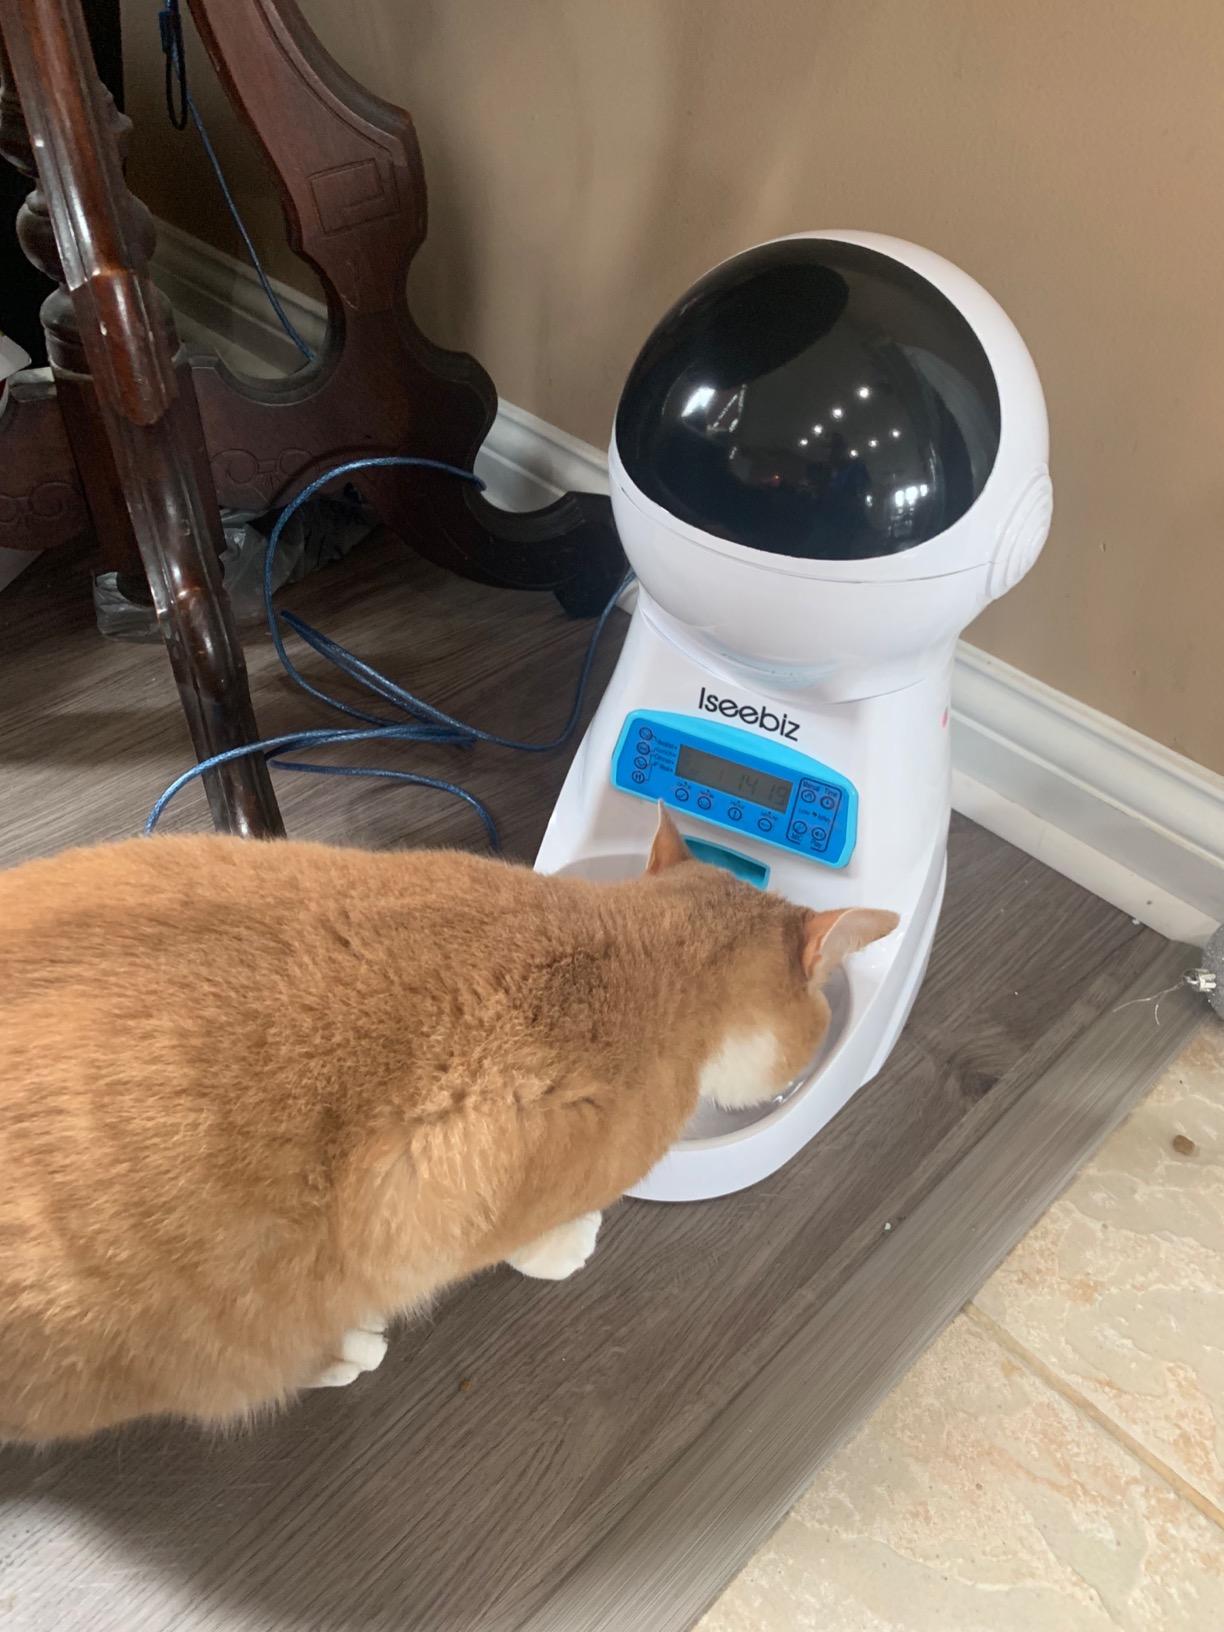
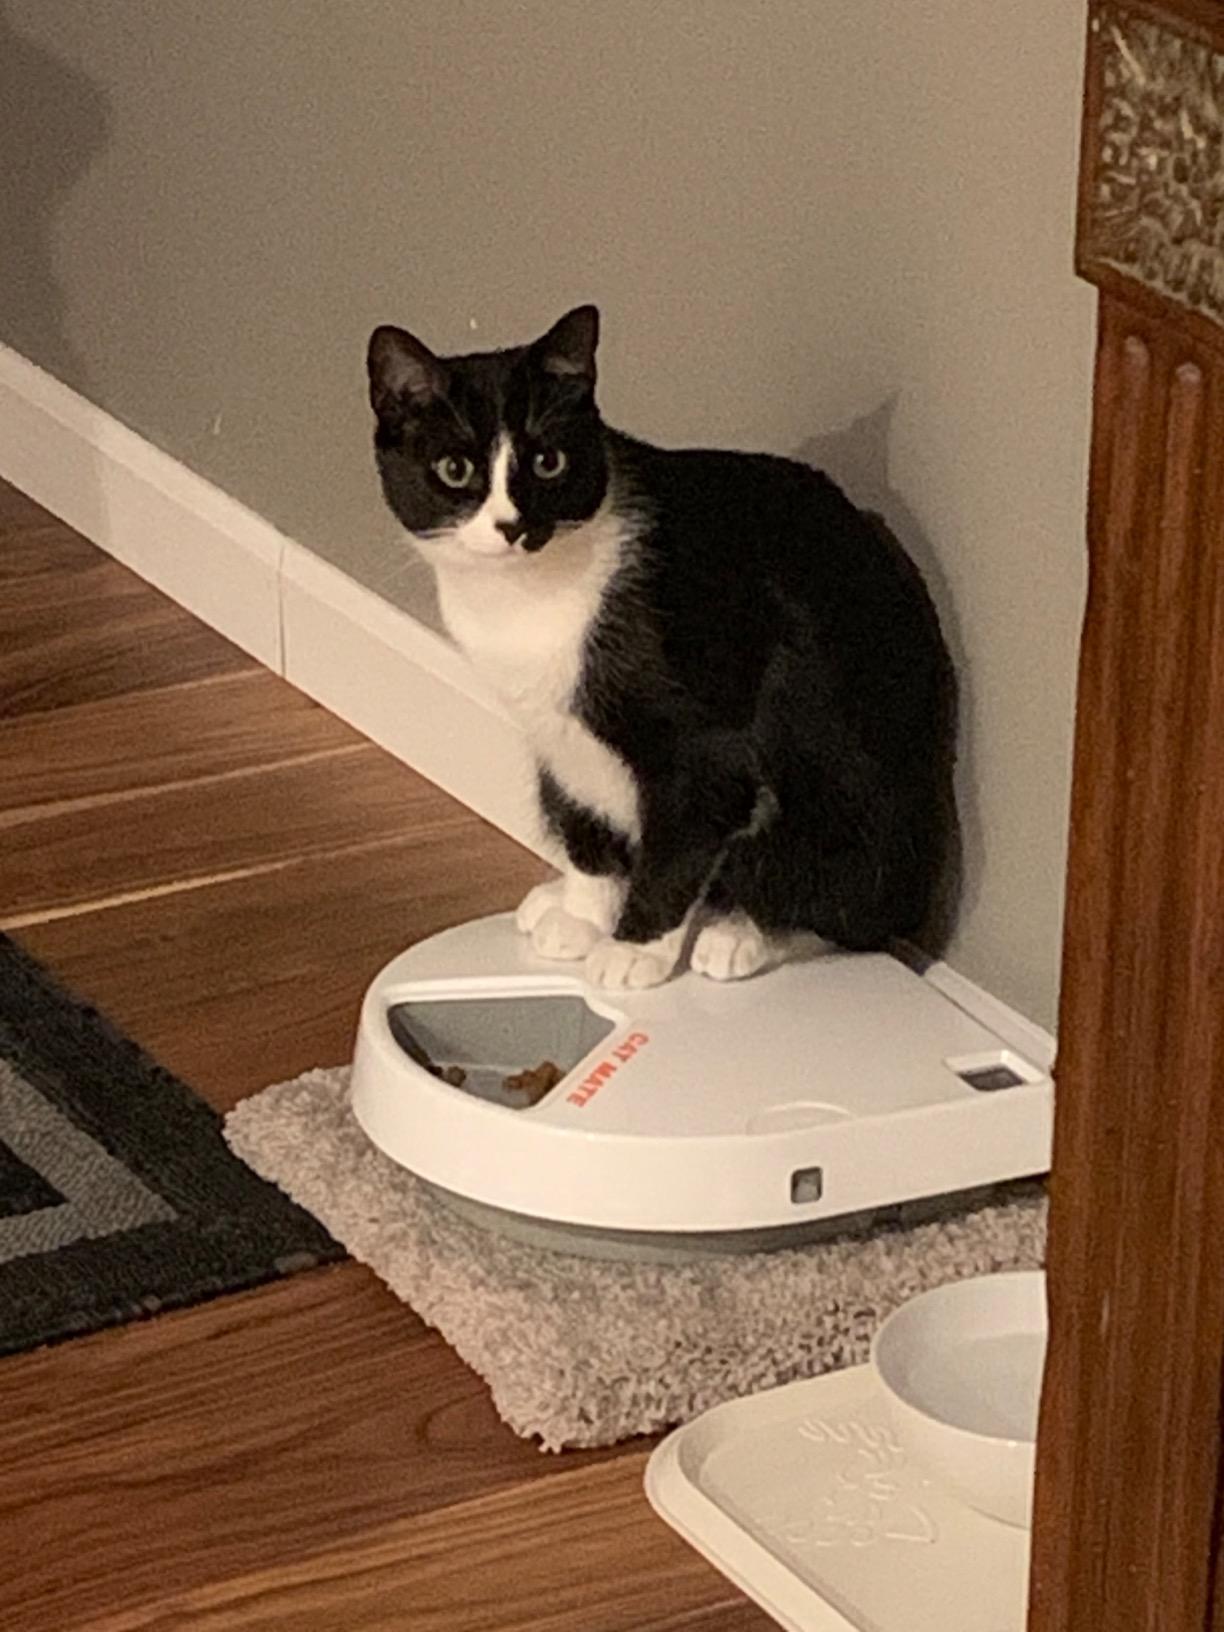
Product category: items_feeder
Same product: no